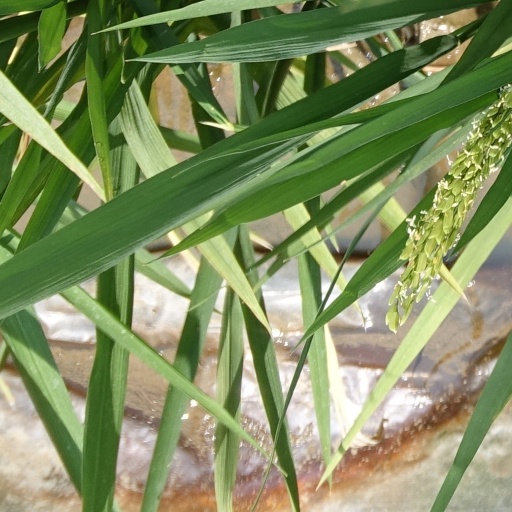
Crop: rice